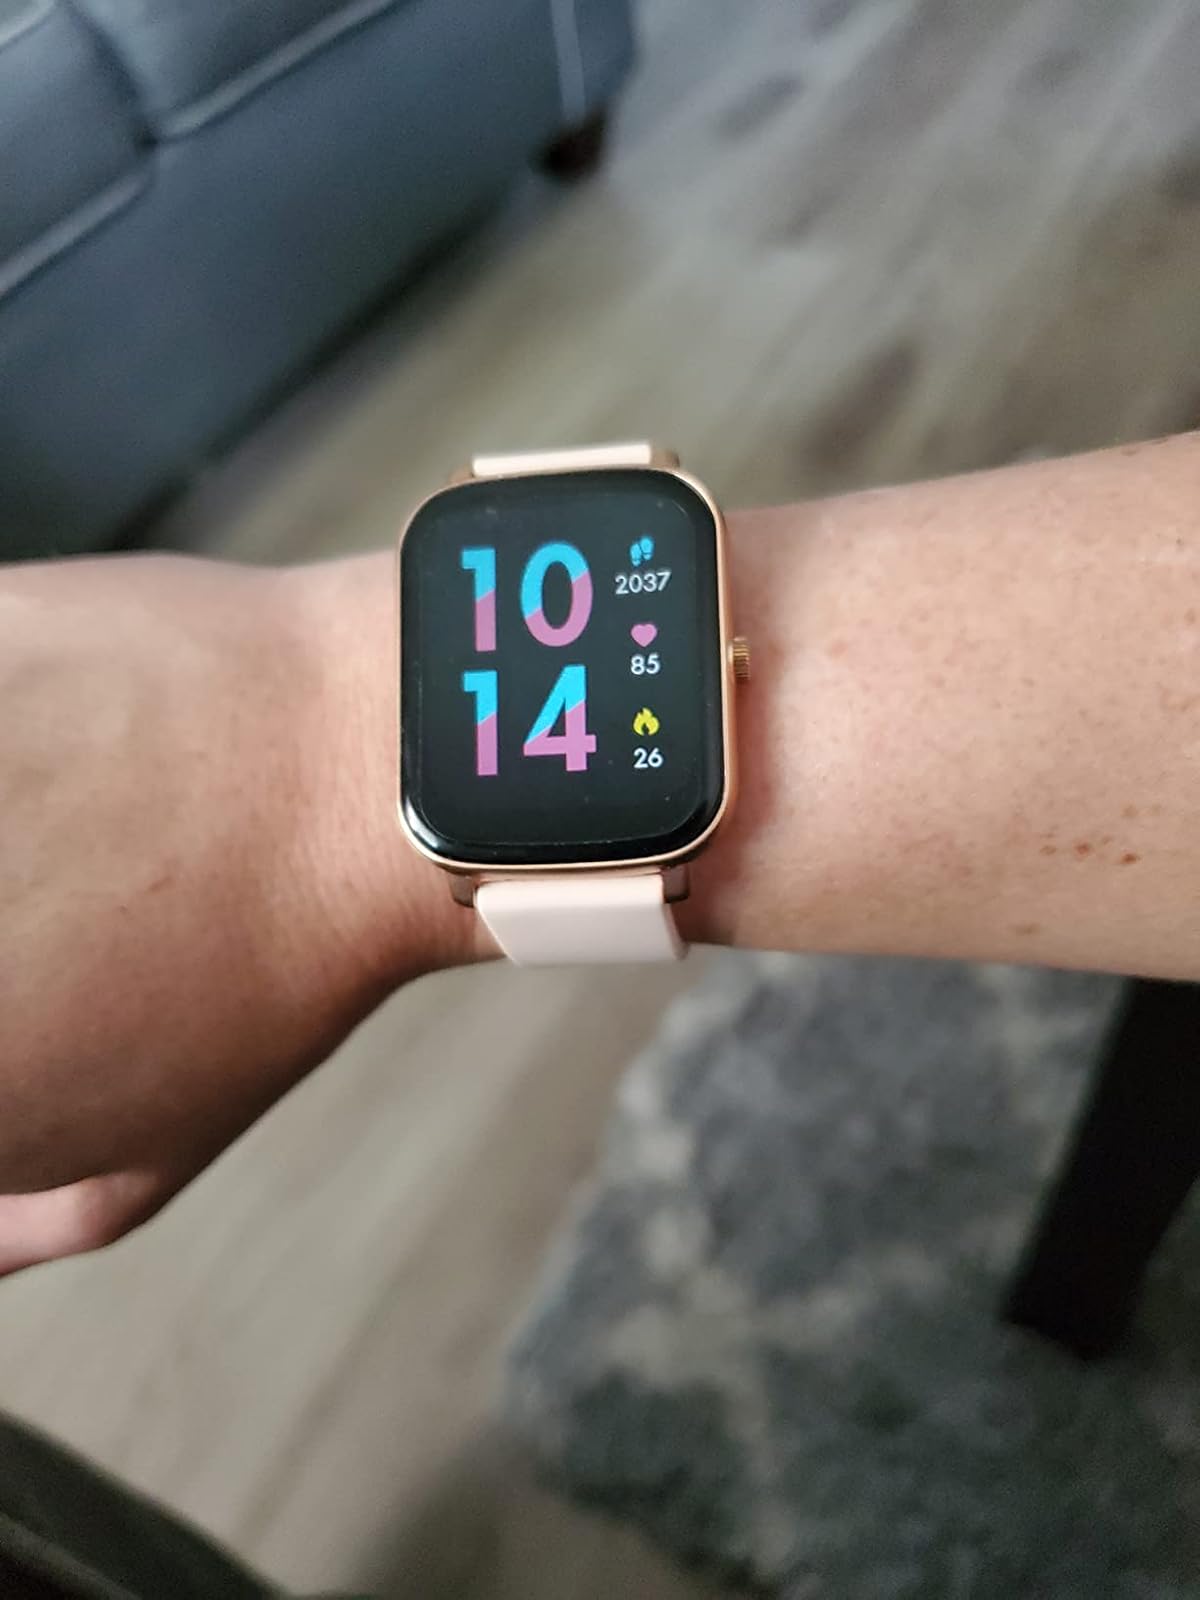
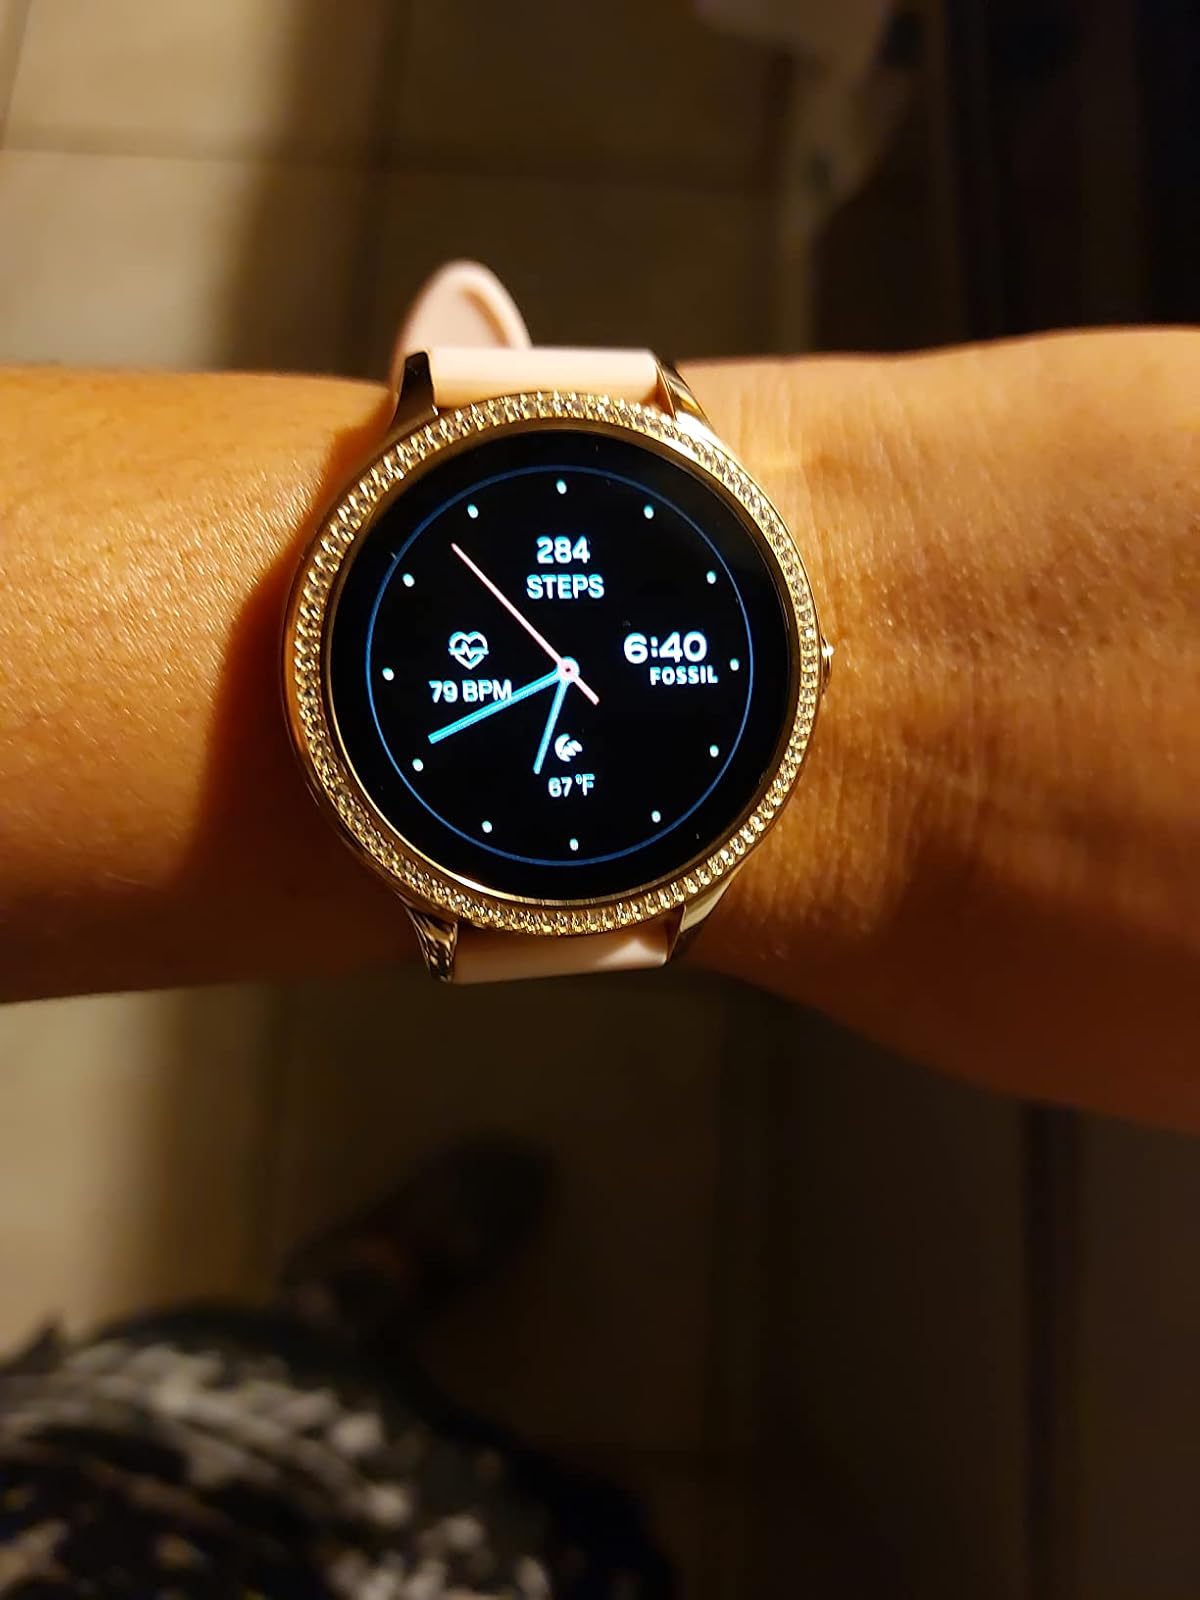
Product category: smartwatch
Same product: no